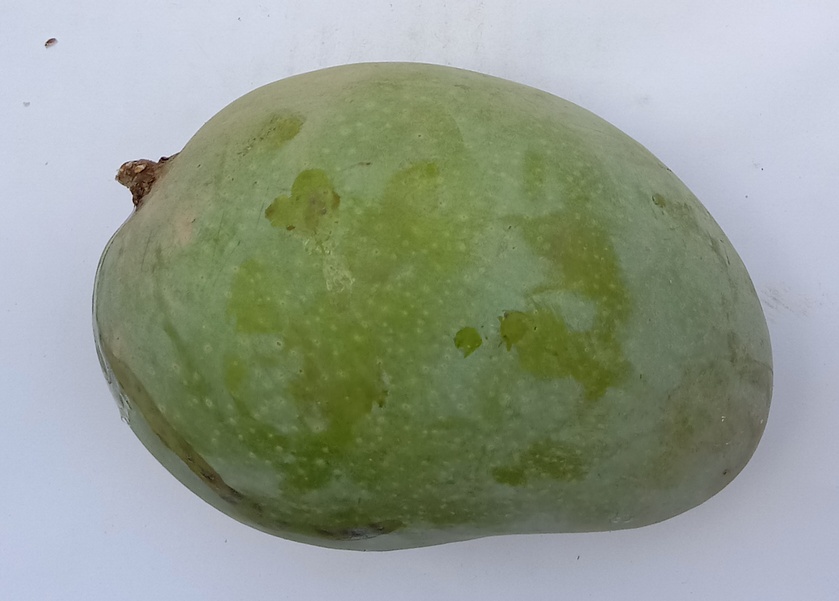
Mango variety: Fajri